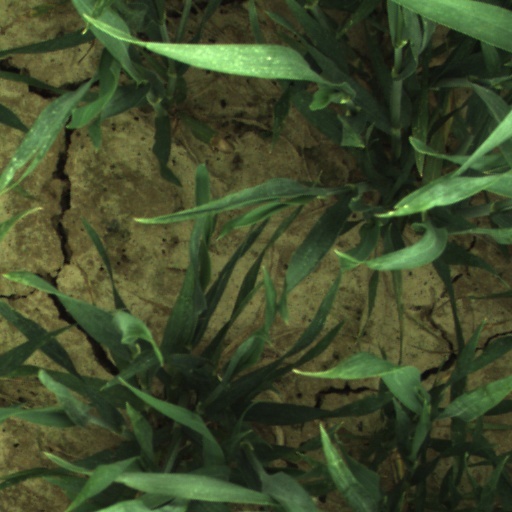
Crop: wheat